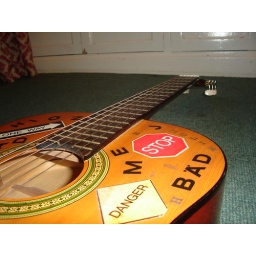
depth of field photograph taken of my mums guitar which she has had for over 28 years.